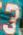
Number: 3